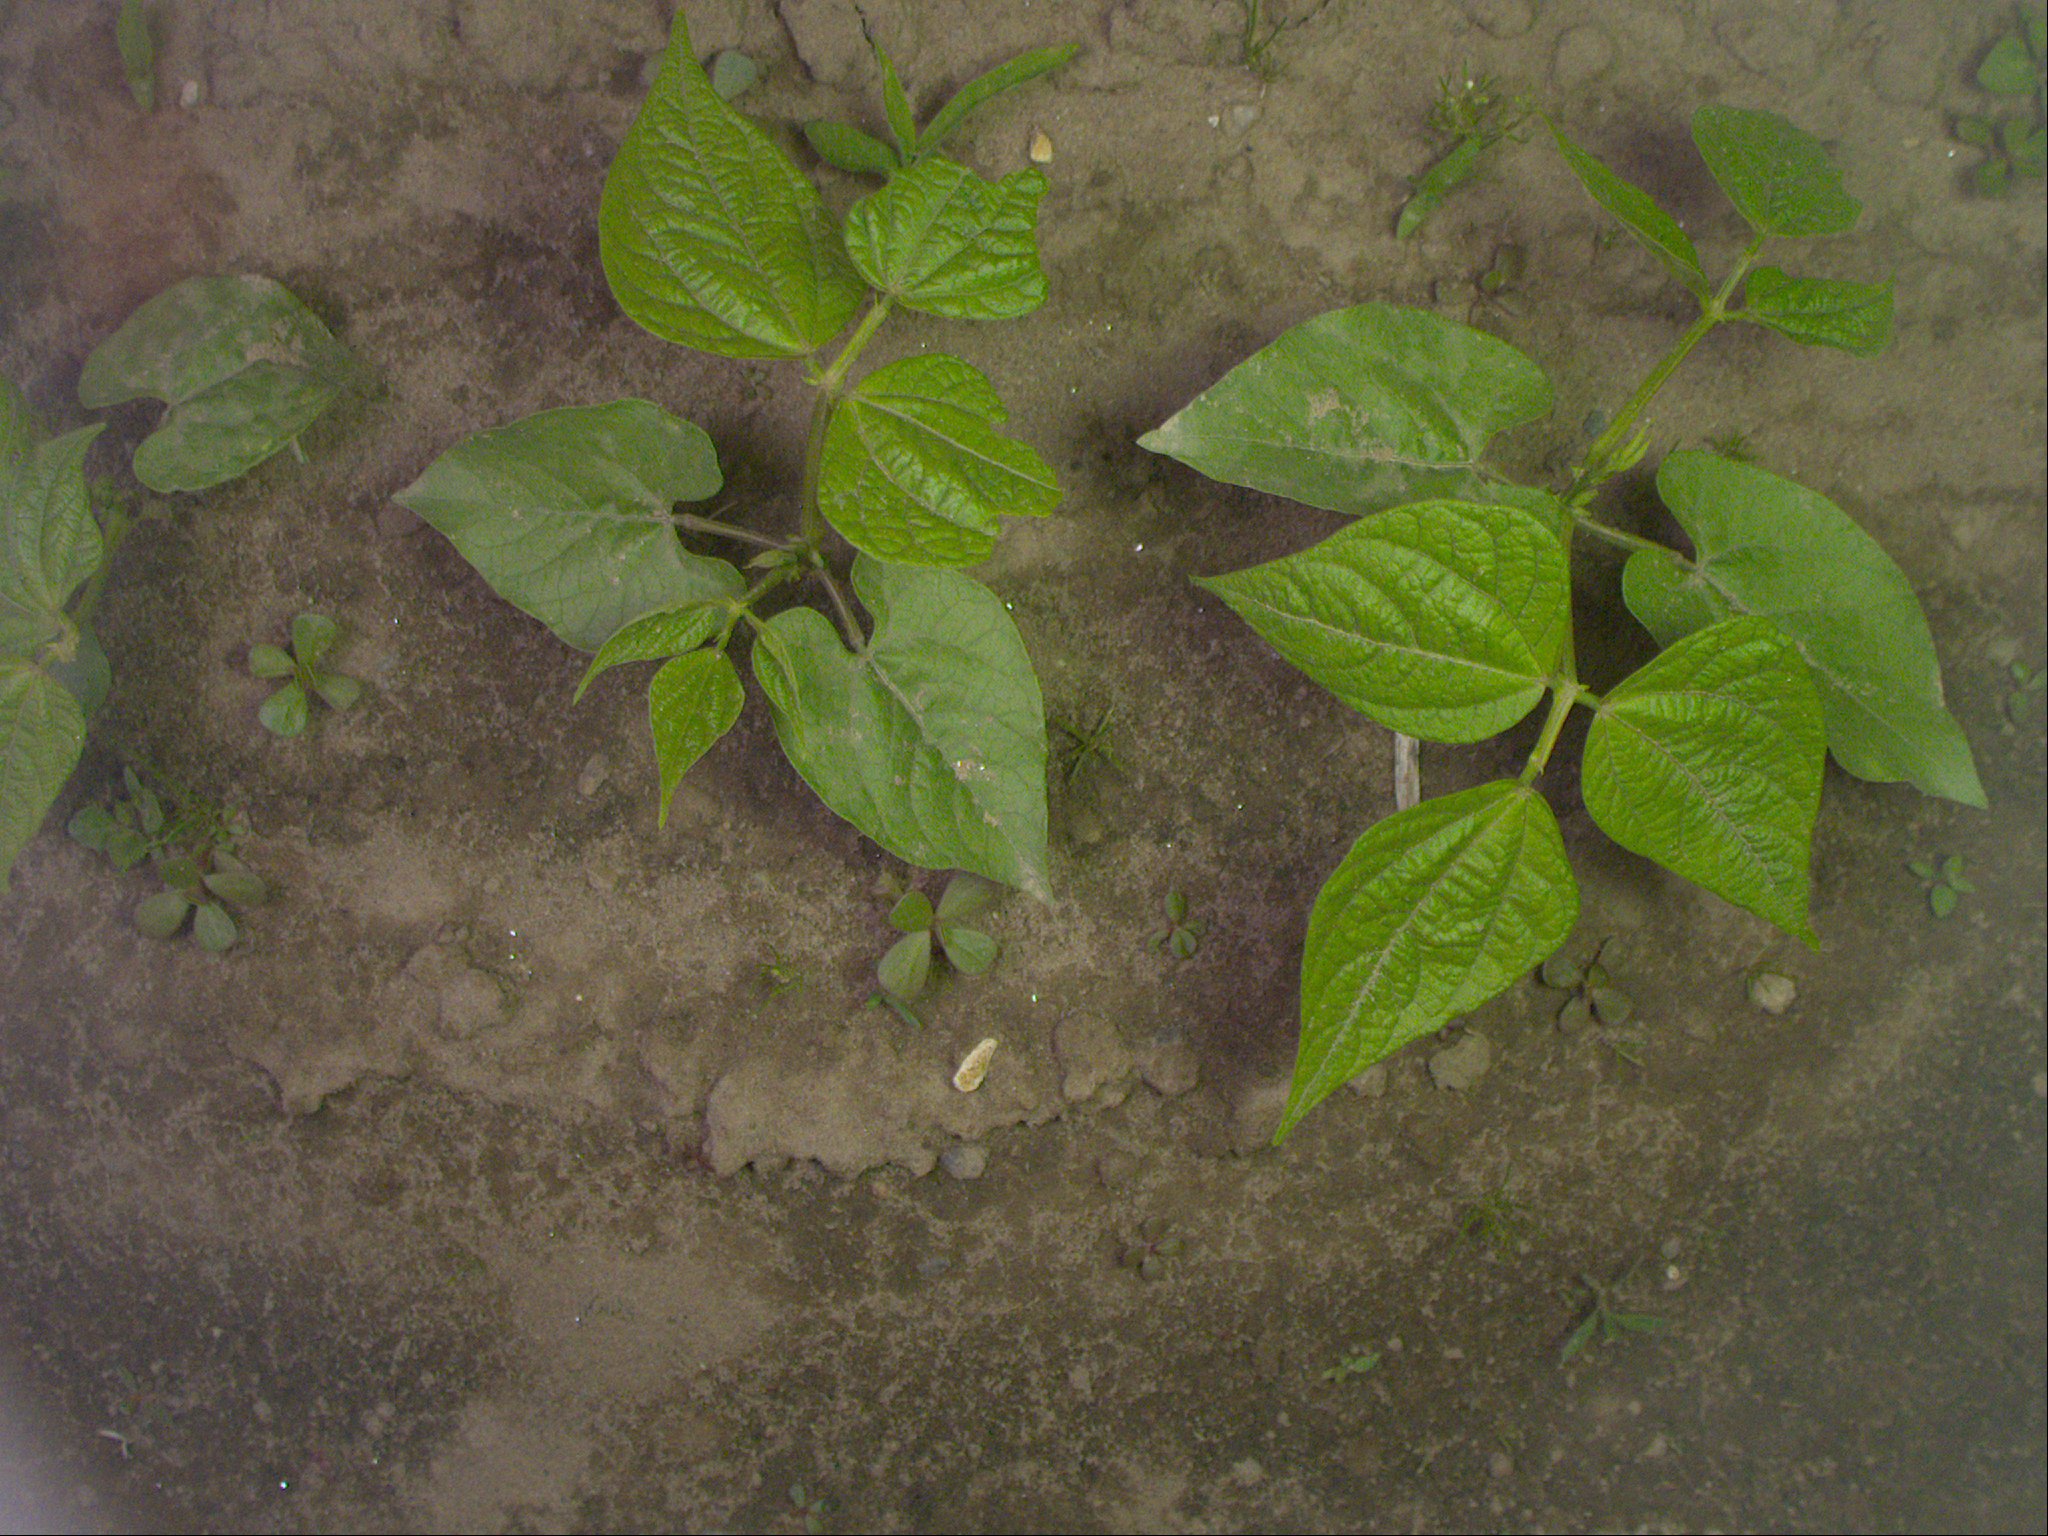
Crop: bean
Objects: bean, stem_bean, bean, stem_bean, bean, stem_bean